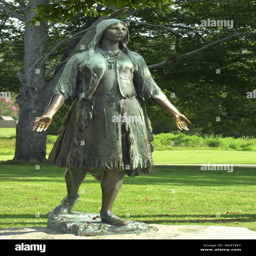
statue at the original site